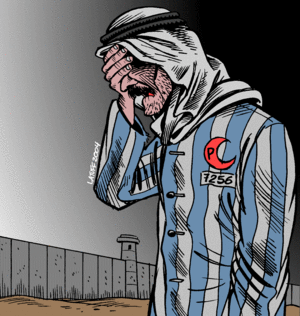
Le concours international de caricatures sur l’Holocauste est un évènement organisé en Iran par le journal Hamshahri, et présenté comme une riposte à la publication au Danemark de caricatures de Mahomet.